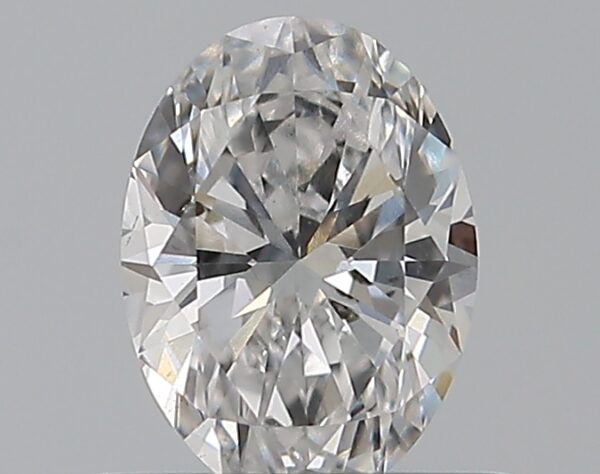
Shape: oval
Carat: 0.5
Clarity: SI1
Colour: D
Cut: EX
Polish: EX
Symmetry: VG
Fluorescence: F
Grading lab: GIA
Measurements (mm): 6.14 x 4.5 x 2.81